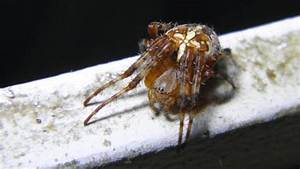
Label: spider